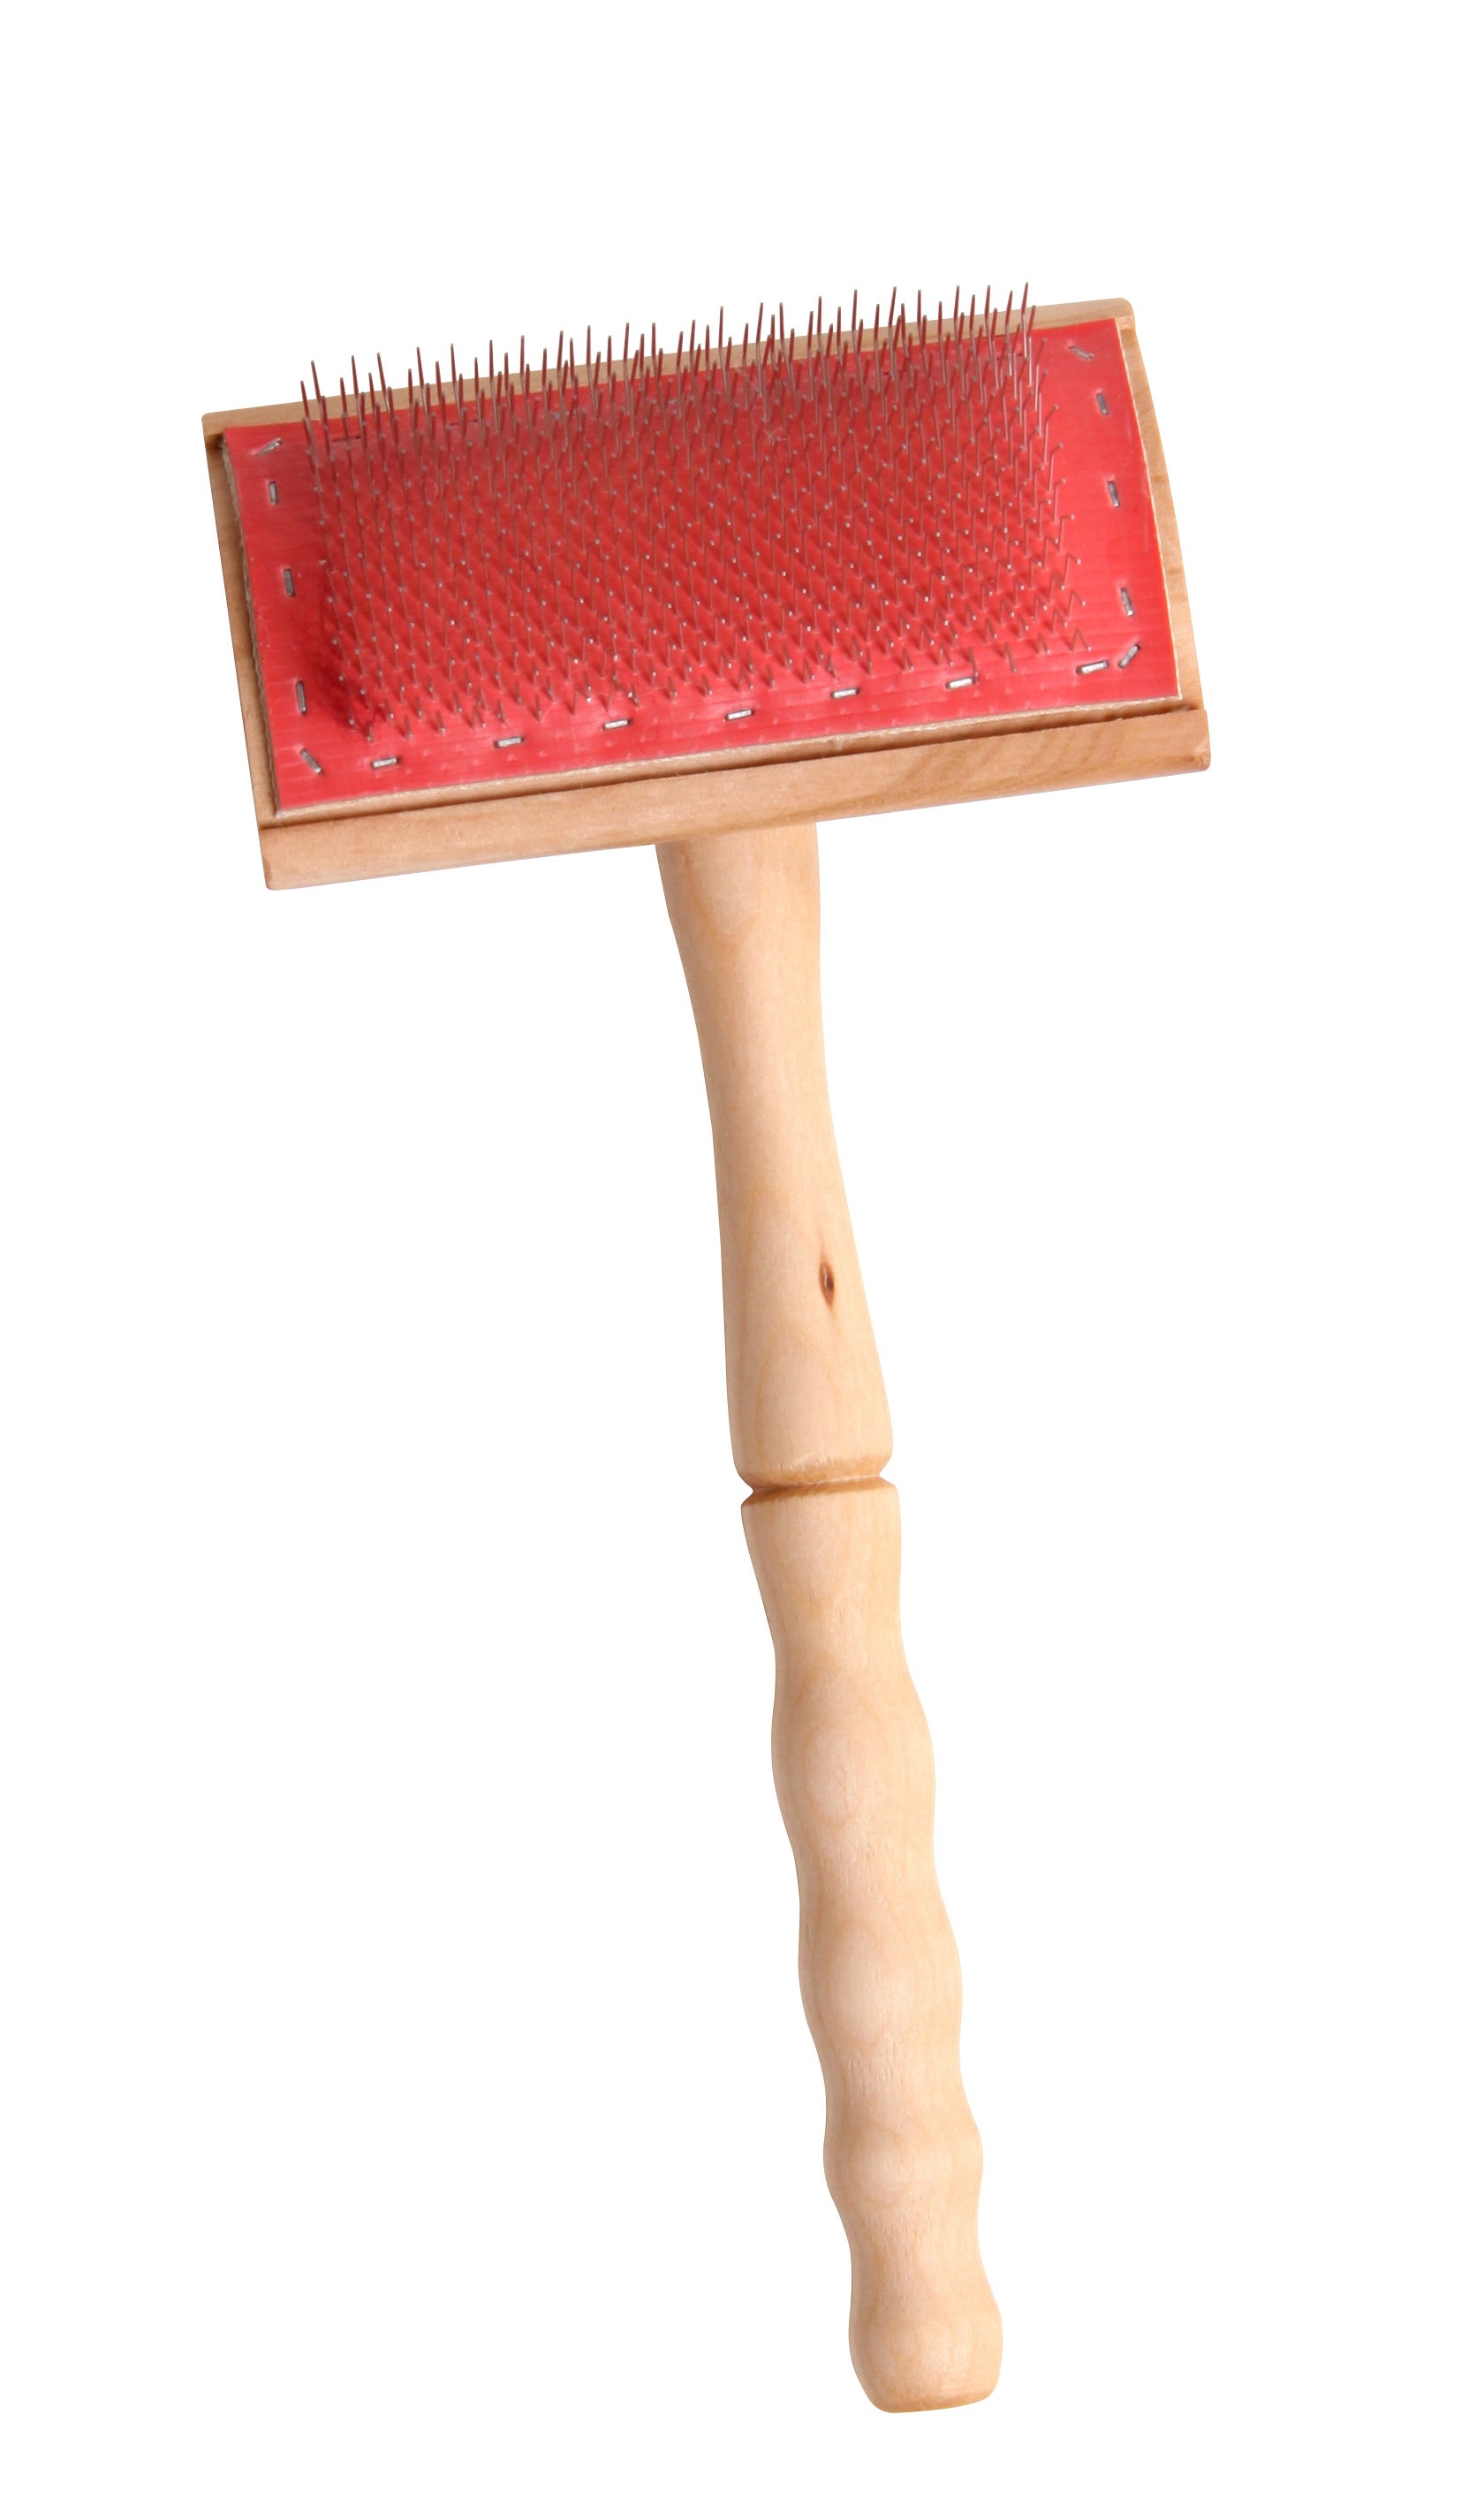
Ashford Flick Carder
Brand: Ashford
The Flick Carder is used to prepare individual staples of fleece wool. The turned handle is comfortable to hold and use. The medium 72 point cloth has stainless steel wire and long-lasting rubber backing. The Silver Beech hard wood is durable and robust. The flick carder can also be used for cleaning the drum carder. Size: 4" x 2.5"
Category: Arts & Entertainment > Hobbies & Creative Arts > Arts & Crafts > Art & Crafting Tools > Thread & Yarn Tools > Fiber Cards & Brushes > Flick Carders